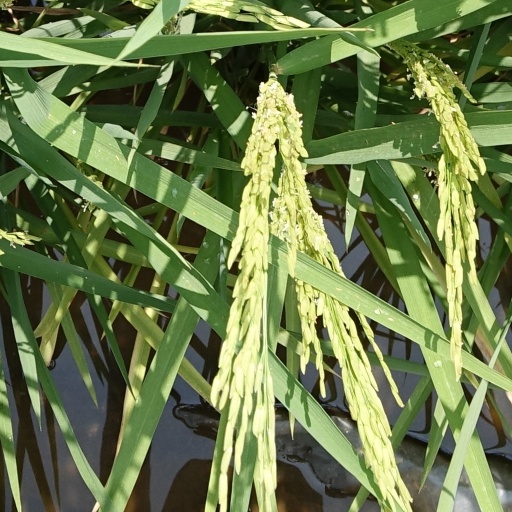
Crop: rice